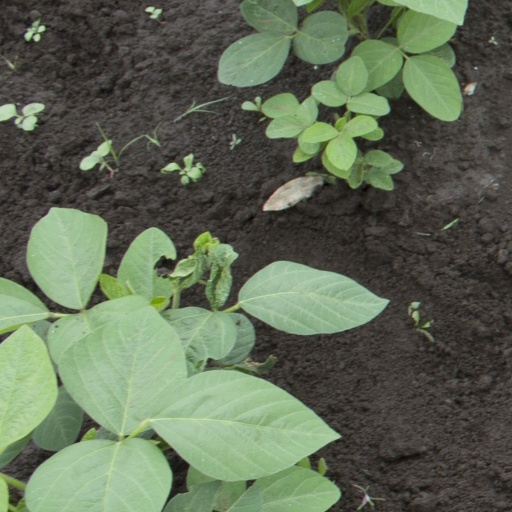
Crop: soybean